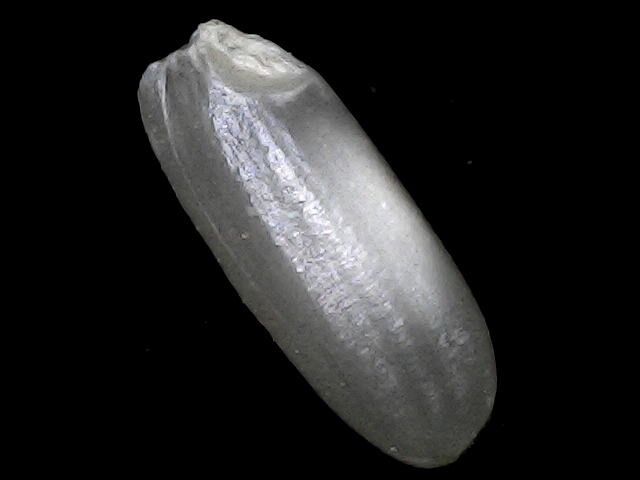
Rice variety: BRRI74